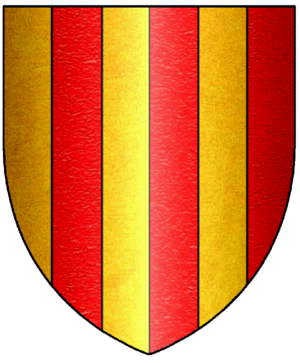
Blason de la Maison d'Amboise
Jaligny-sur-Besbre est une commune française située dans le département de l'Allier et la région Auvergne-Rhône-Alpes. Autrefois appelée Jaligny, elle a pris son nom actuel le 20 novembre 1967.